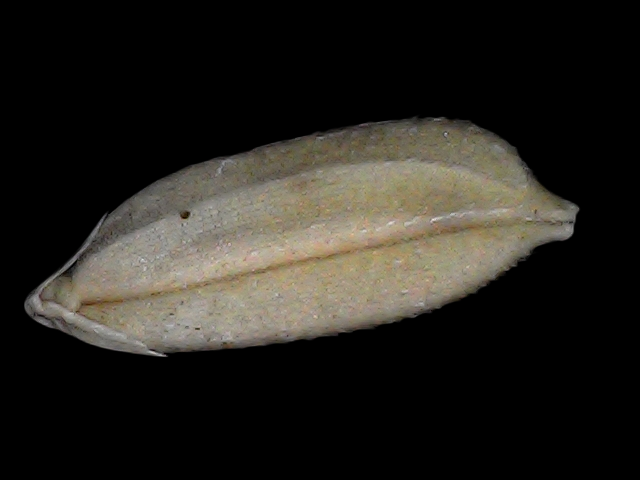
Rice variety: Br22